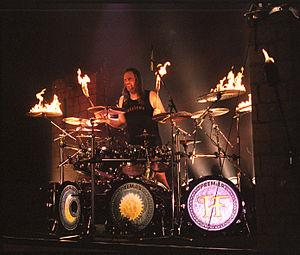
HammerFall est un groupe de power metal suédois, originaire de Göteborg. Le groupe est formé en 1993, et initialement composé du guitariste de Ceremonial Oath, Oscar Dronjak et Jesper Strömblad du groupe In Flames en tant que projet musical parallèle.